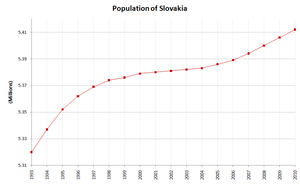
Slovakiet / Demografi
Udvikling af befolkningen mellem 1993 og 2003
Slovakiet er en stat i Centraleuropa. Landet er omgivet af land på alle sider: Østrig, Ungarn, Ukraine, Polen og Tjekkiet.